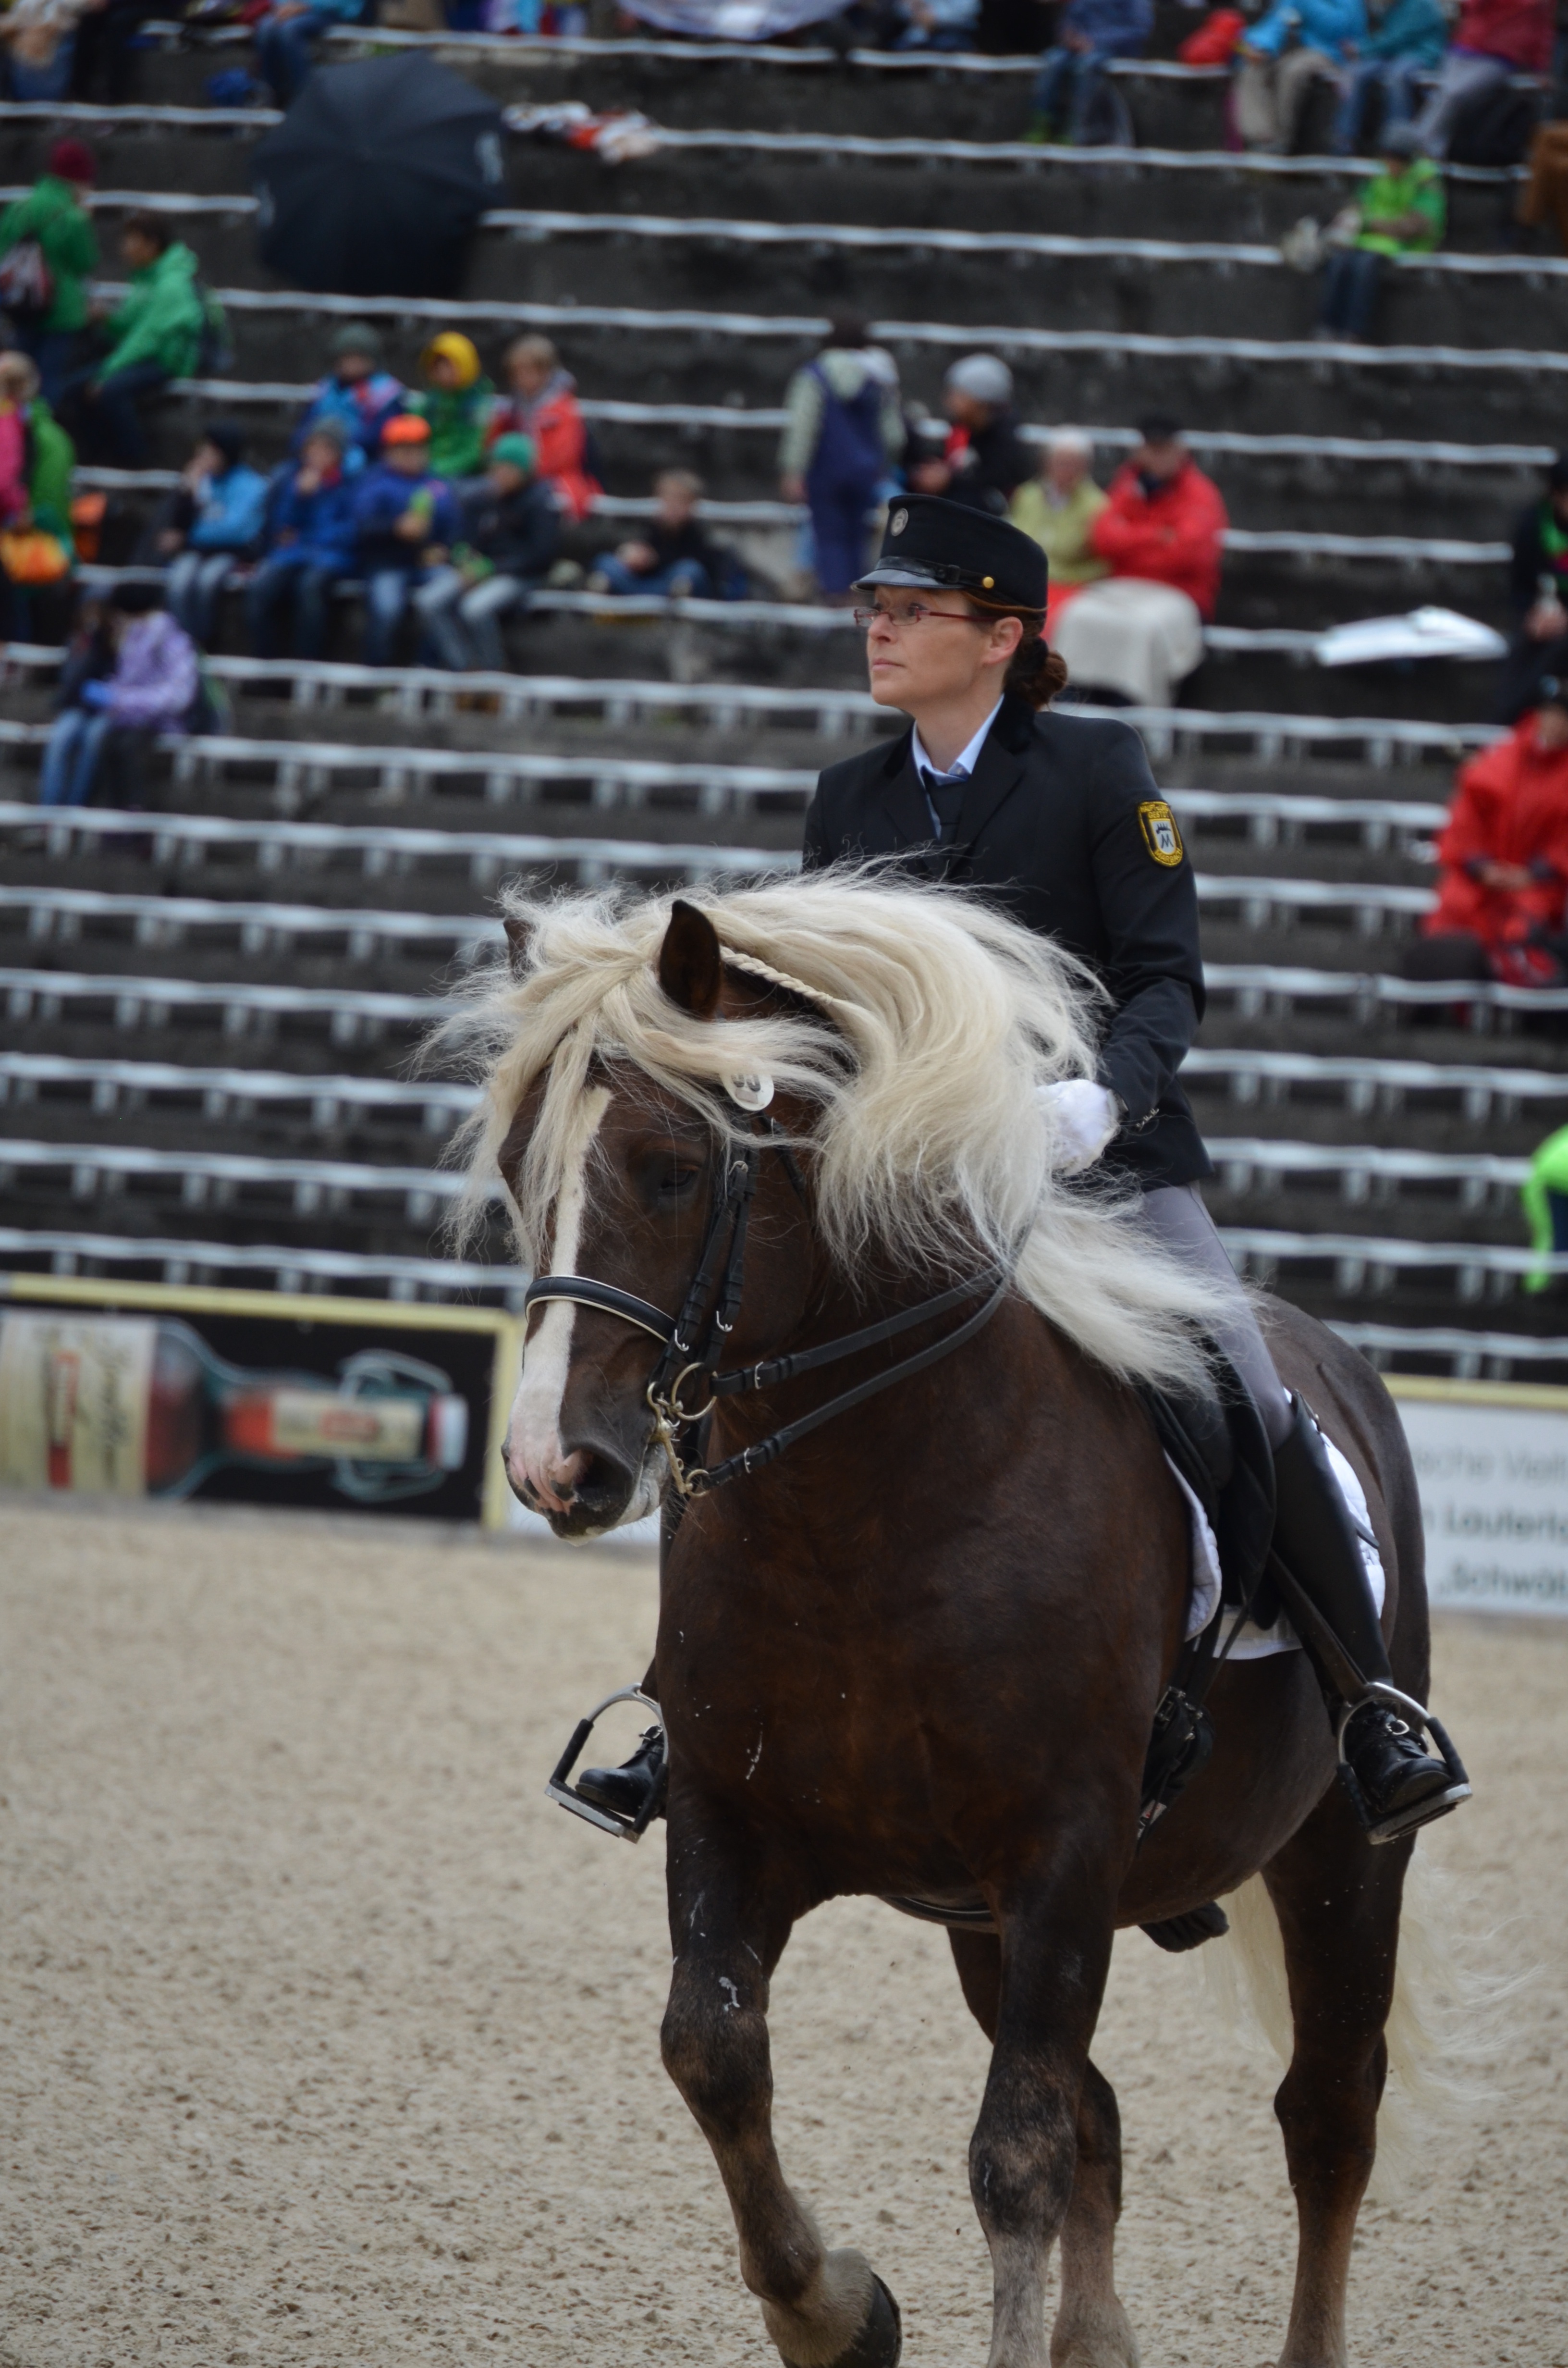
horse, stallion, mane, sports, racing, mare, jockey, rodeo, kaltblut, western riding, equestrianism, traditional sport, barrel racing, horse like mammal, horse harness, animal sports, english riding, equestrian sport, reining, western pleasure, animal training